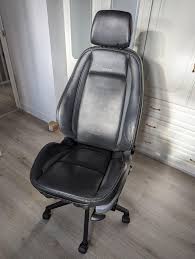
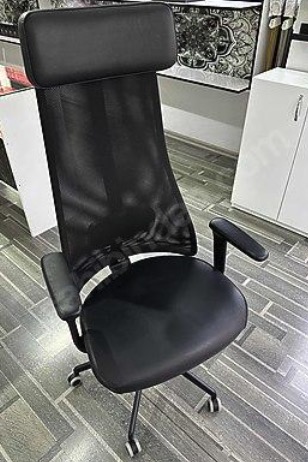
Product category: items_chair
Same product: no